Raheny

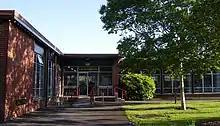
"Raheny public library branch, Howth Road"

Raheny's library was opened in 1972 and is Dublin's second busiest municipal branch library. Located near the village centre it has a reading garden and recycling centre. Adjacent to the library is the site of the first Catholic School in the village, built by William Sweetman circa 1820, now a solicitor's office. The district also holds St. Francis Hospice and St. Joseph's Hospital (administered by Beaumont Hospital Board), as well as a small local health centre, a Credit Union branch (the local credit union merged with those of Artane and Coolock), a Garda Síochána station, located opposite the national school complex on All Saints' Drive, and one of Dublin's three driving test centres, at the St. Anne's shopping plaza. Local amenities include several shops and small shopping areas. There are several financial institutions, a fitness club and several doctors, dentists and specific and alternative health providers. The area's swimming pool, separate from but adjacent to St. Paul's College, closed to the public in 2006 after about 30 years of private operation, and was later replaced by an apartment block development.